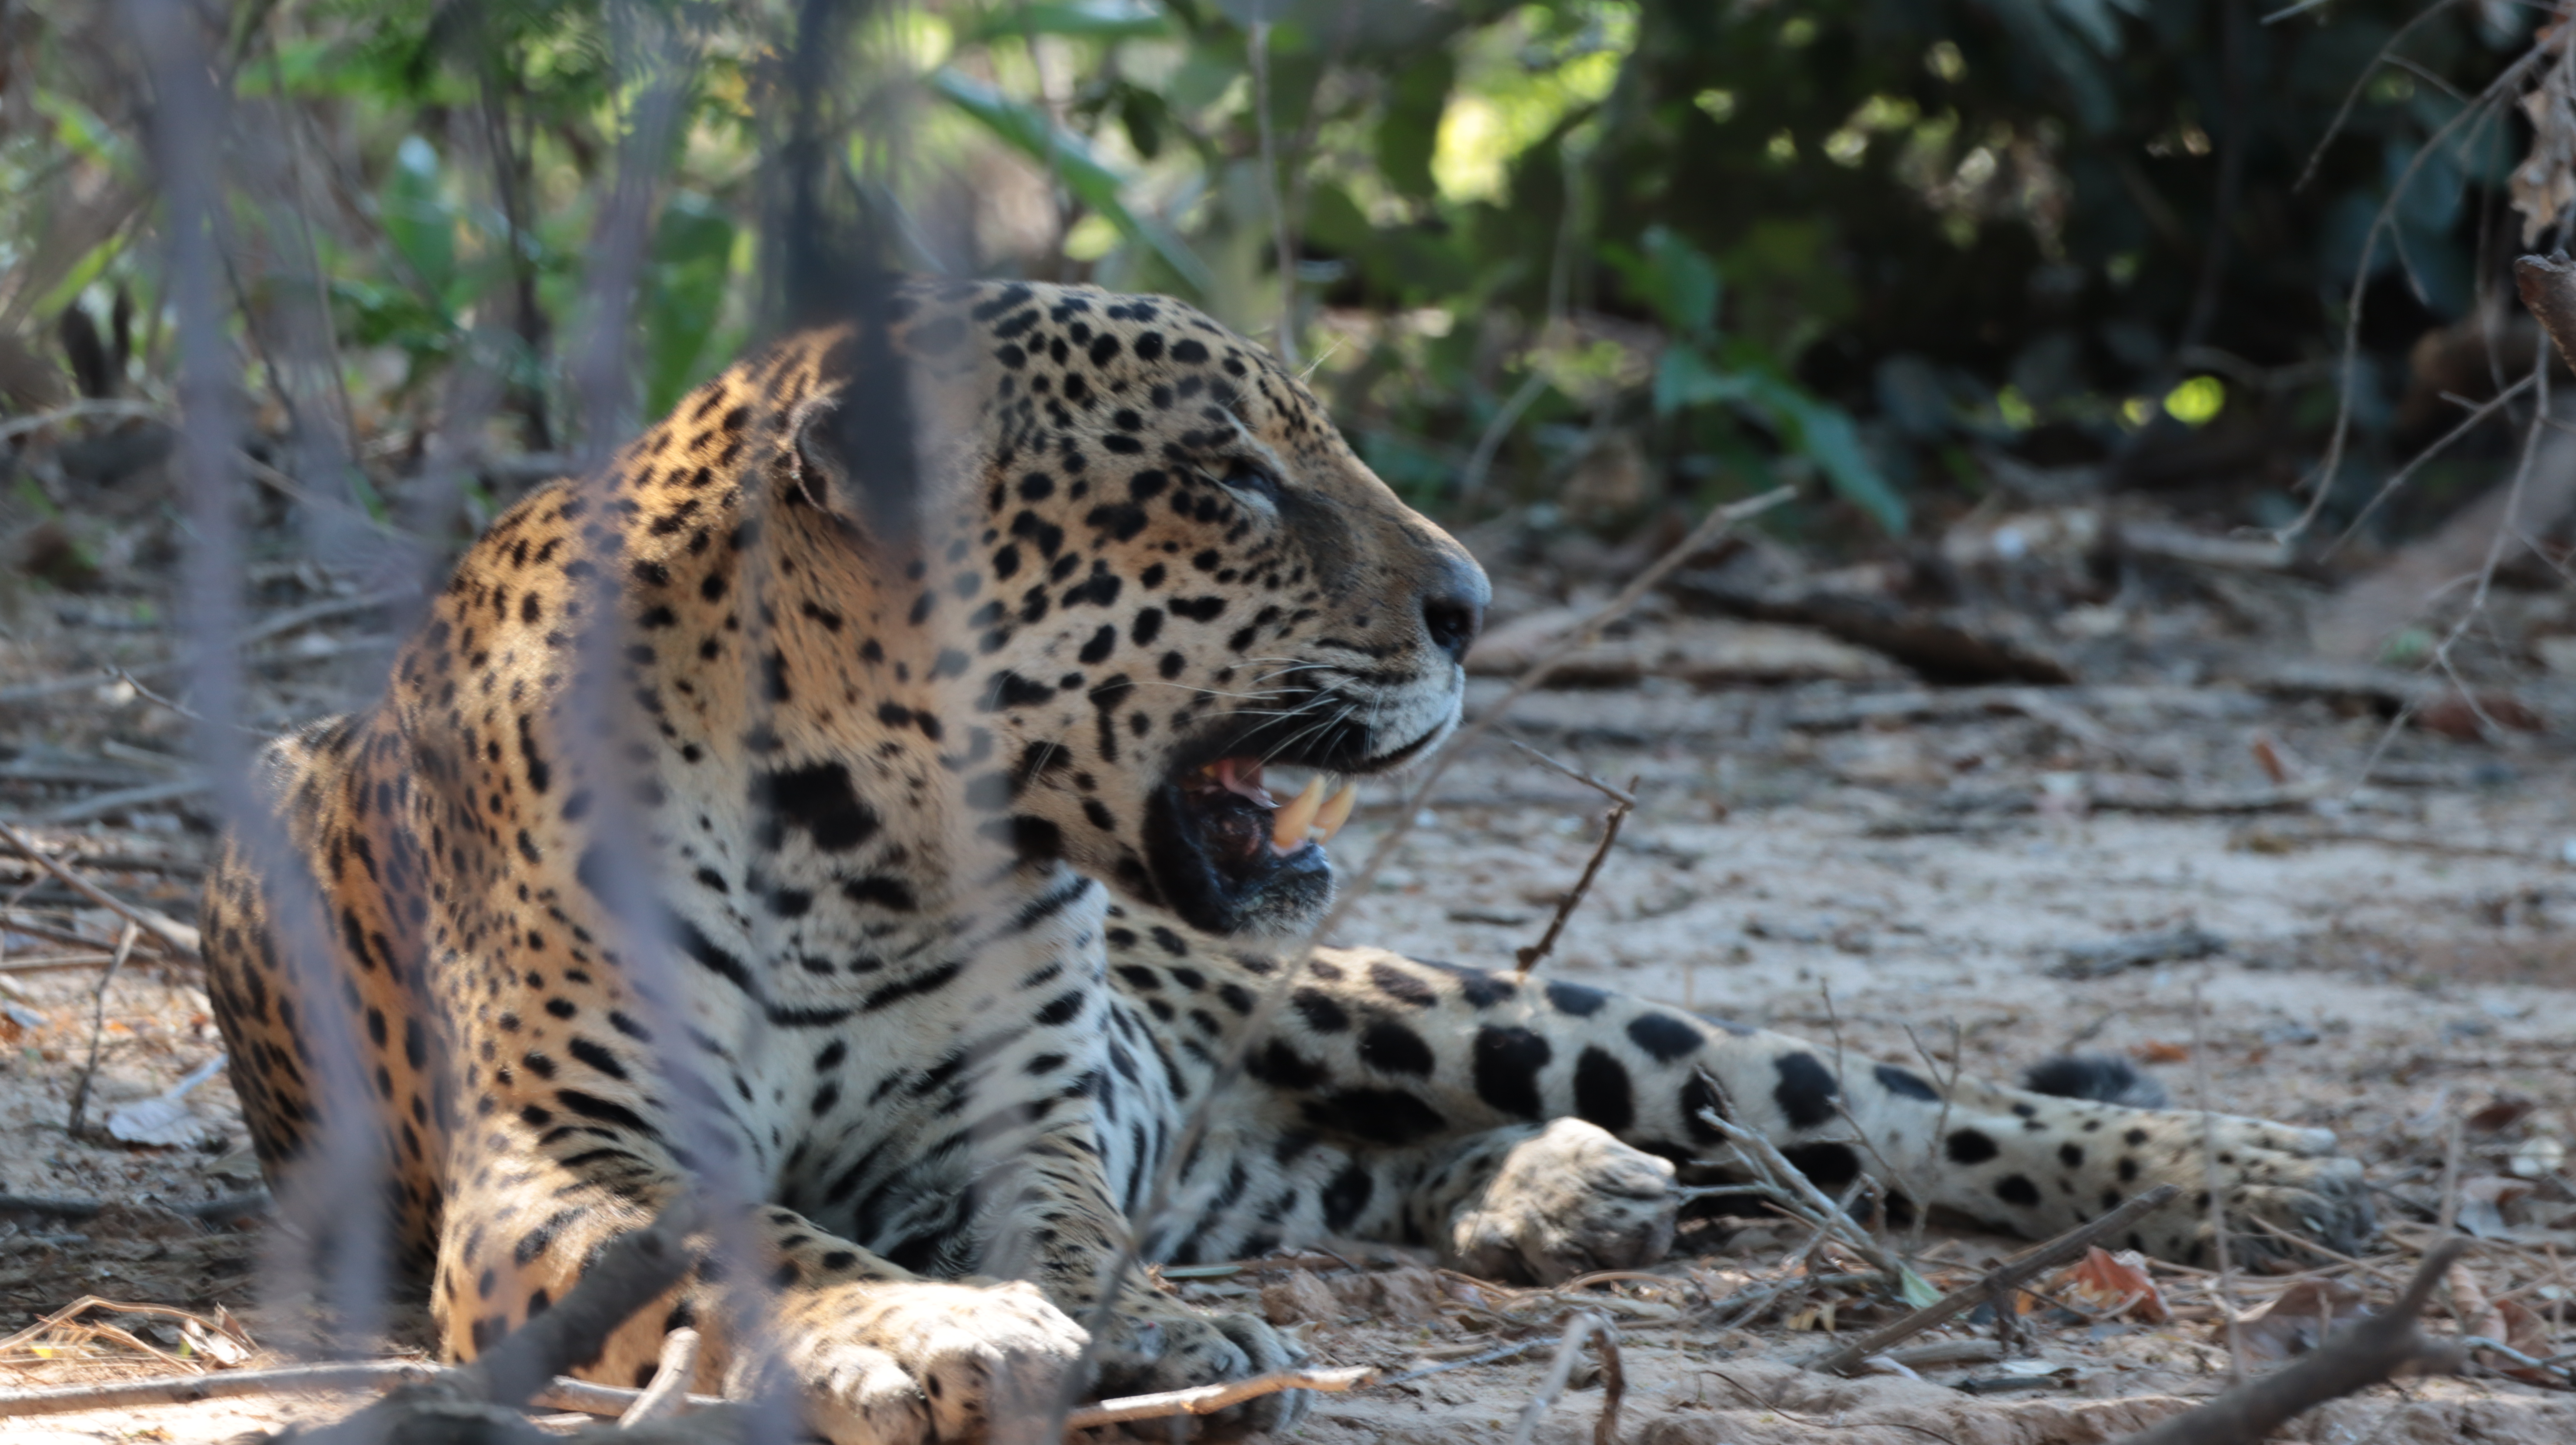
Jaguar: Kwang